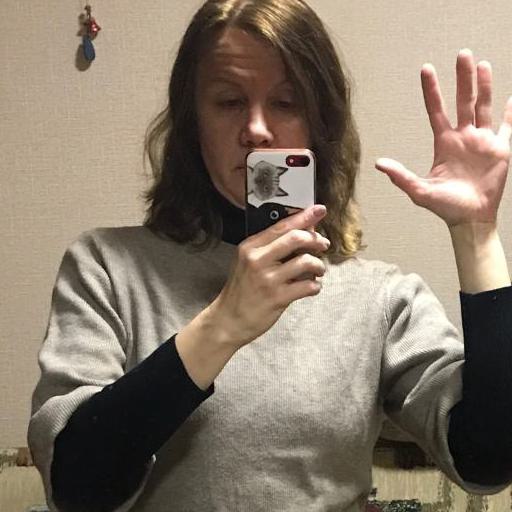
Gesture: no_gesture